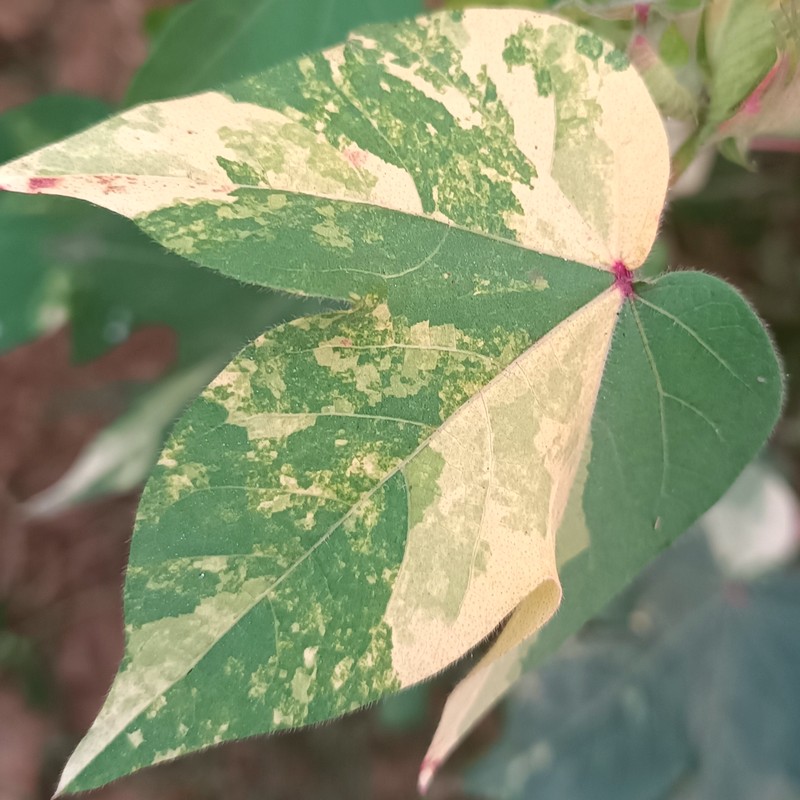
Label: Leaf Variegation